Trolleybuses in Biel/Bienne

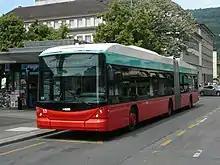
A Swisstrolley articulated trolleybus in Biel/Bienne

The Biel/Bienne trolleybus system is part of the public transport network of the bilingual city of Biel/Bienne, in the canton of Bern, Switzerland. The system also serves the neighbouring municipality of Nidau.